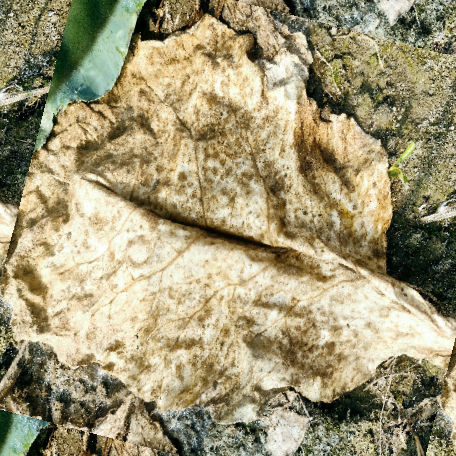
Label: Downy Mildew